Livingstone, Zambia

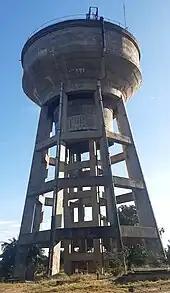
The Livingstone Water Tank

Of all the towns in Northern Rhodesia, colonial Livingstone took on the most British character. Surrounded by large numbers of African settlements, it had a strongly marked segregation which while not being officially enshrined as an apartheid policy, had similar practical effects. The north and western areas of the town and the town centre were reserved for the colonial government and white-owned businesses and associated residential areas, while African townships such as Maramba (named after the small Maramba River flowing nearby) were in the east and south and were inhabited by working servants, craftsman, tradesman, as well as large numbers of non-working black families suffering under welfare dependency. Asians and people of mixed race owned businesses in the middle, on the eastern side of the centre.